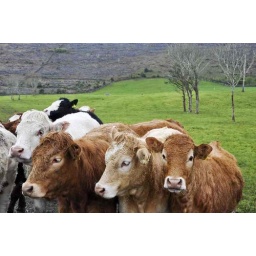
cow bull close up picture in farm field